Rokkōmichi Station

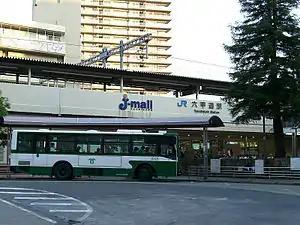
North gate of Rokkōmichi Station

is a passenger railway station located in Nada-ku, Kobe, Hyōgo Prefecture, Japan. It is operated by the West Japan Railway Company (JR West).